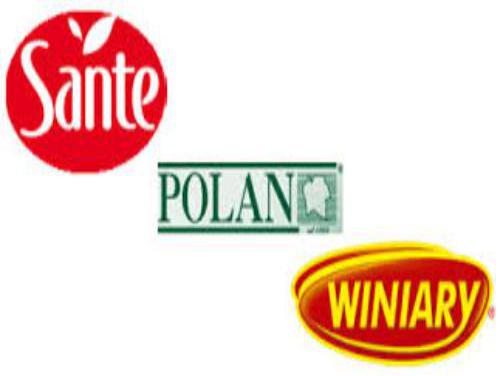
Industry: Food